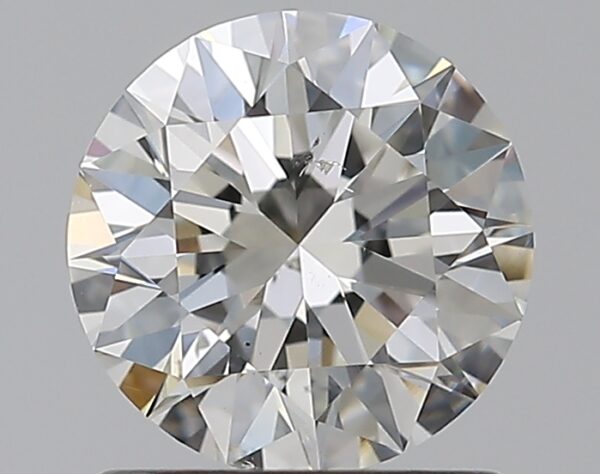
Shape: round
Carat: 1.01
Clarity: SI1
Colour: H
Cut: EX
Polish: EX
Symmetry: EX
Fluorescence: N
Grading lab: GIA
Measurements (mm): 6.41 x 6.44 x 3.97